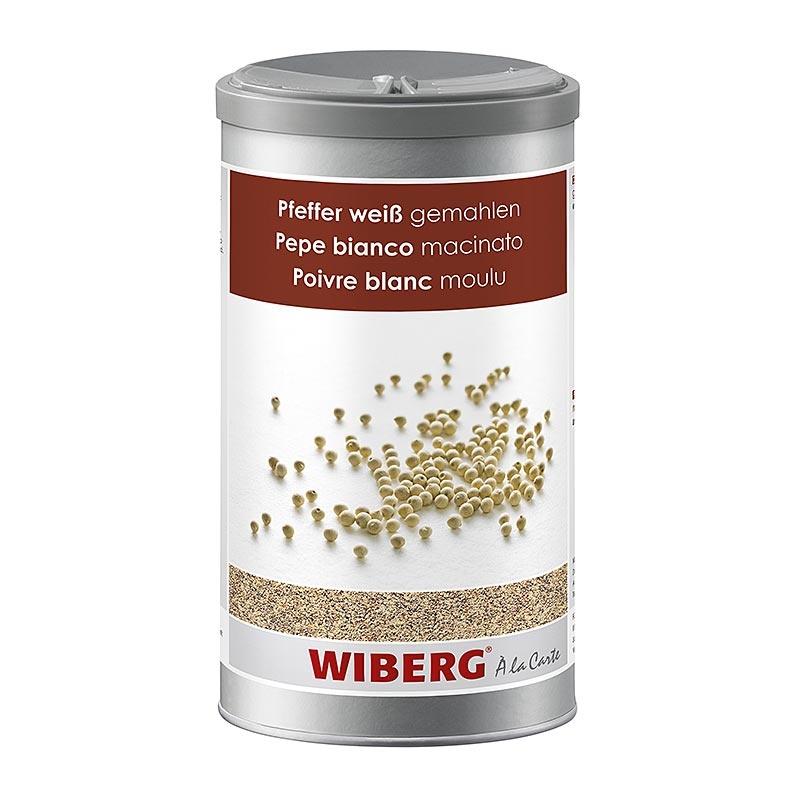
Wiberg Witte peper, gemalen, 720 g
Onze gemalen witte peper heeft een warme, aromatische en subtiel pittige smaak. Perfect voor het op smaak brengen van al je favoriete gerechten. Gemaakt met zorg voor de beste kwaliteit. Ideaal voor salades, soepen en sauzen Uitstekend voor vlees, gevogelte en wild Geschikt voor peulvruchten en kaas
Brand: Specerijen en kruiden
Category: Food, Beverages & Tobacco > Food Items > Seasonings & Spices > Pepper